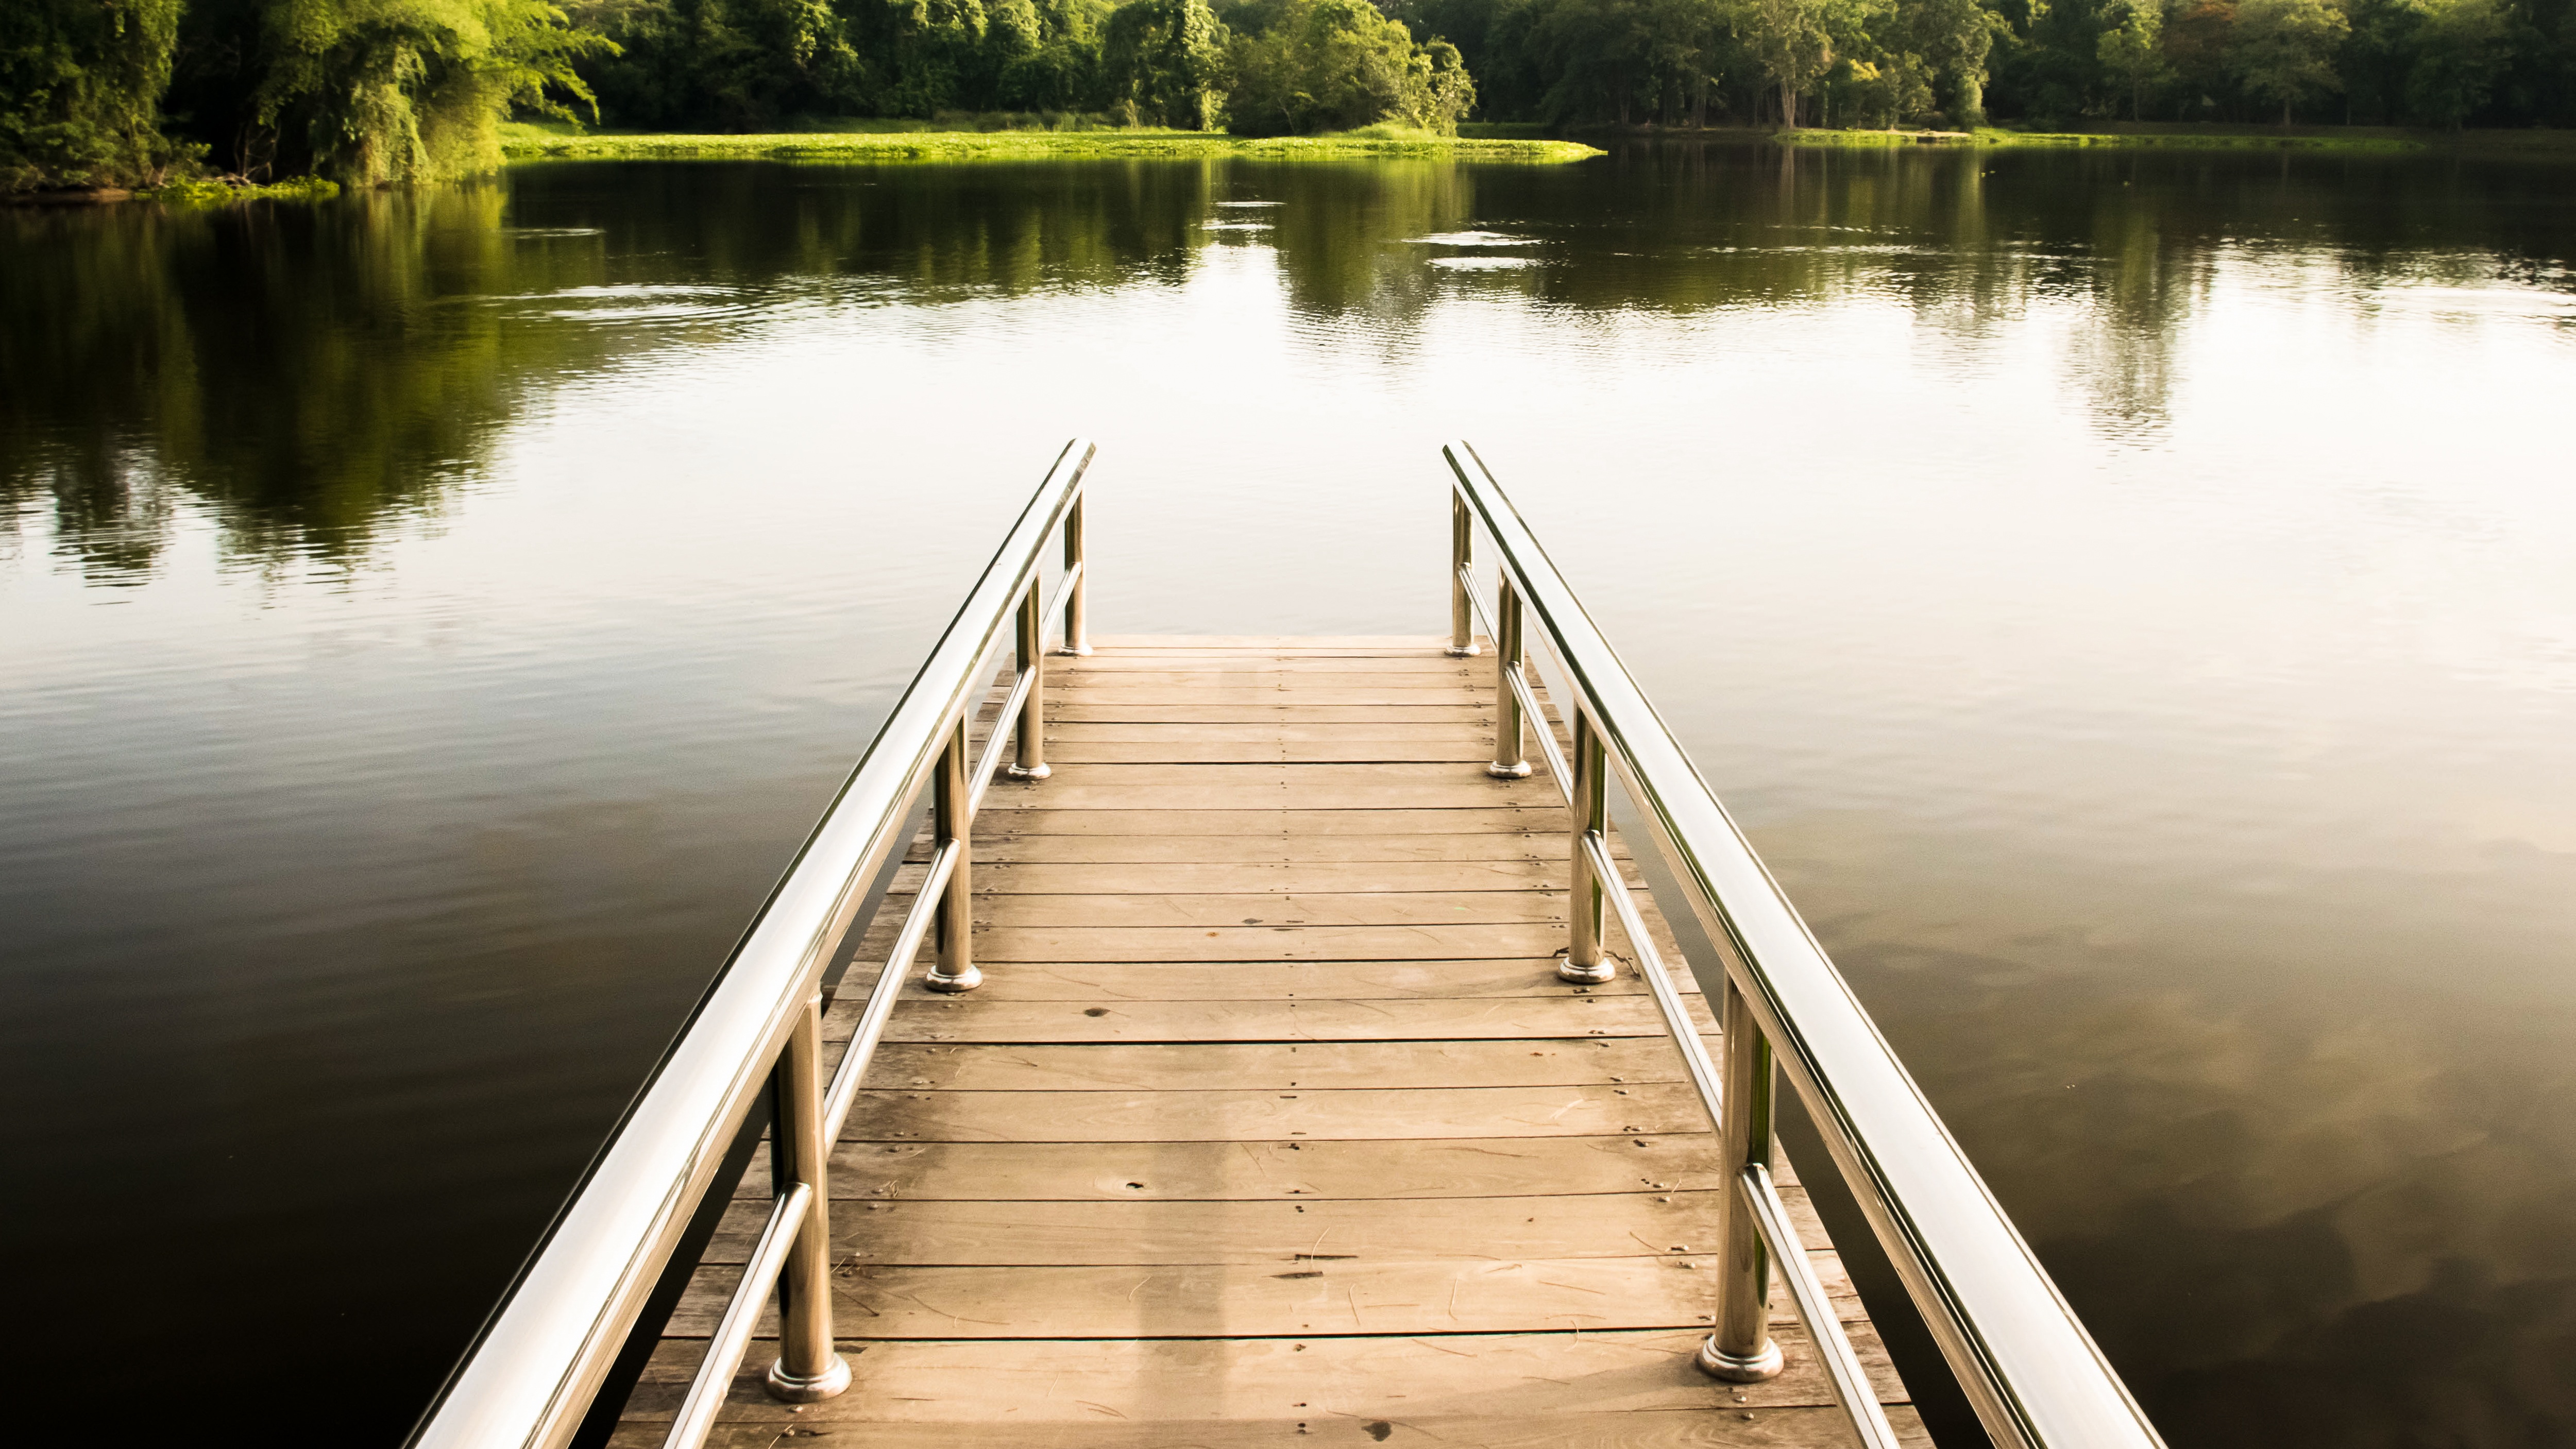
water, nature, dock, bridge, morning, lake, alone, river, reflection, brown, reservoir, waterway, thailand